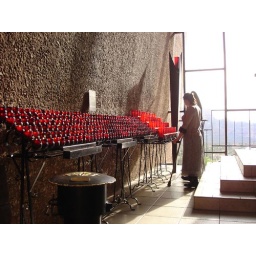
I lit a little candle for Opa up in the mountain